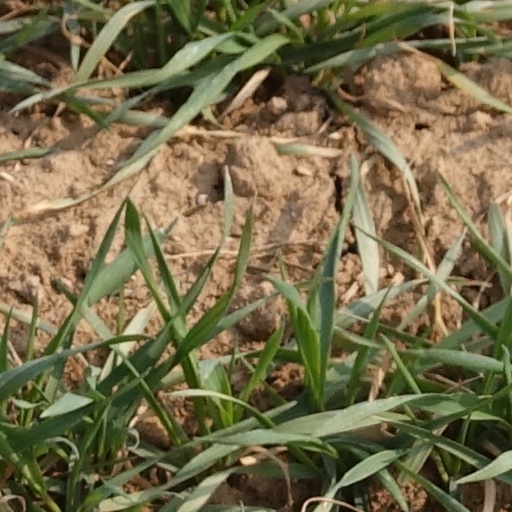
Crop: wheat